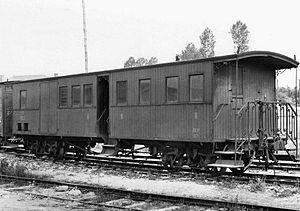
Avec 426 kilomètres de ligne à l'écartement métrique, le Réseau Breton était l'un des plus importants réseaux ferroviaires secondaires de France. Il a été construit à la fin du XIXᵉ siècle et au début du XXᵉ siècle pour desservir le centre de la Bretagne. Il était composé de cinq lignes déclarées d'intérêt général qui, à partir de Carhaix, centre du réseau, reliaient les villes de Paimpol, Morlaix, Camaret-sur-Mer, Rosporden et La Brohinière. Son exploitation a fait appel en particulier à de puissantes locomotives Mallet. Ce réseau a contribué au développement économique des communes du centre de la Bretagne jusqu'alors isolées p. 11, « Création du Réseau Breton ».